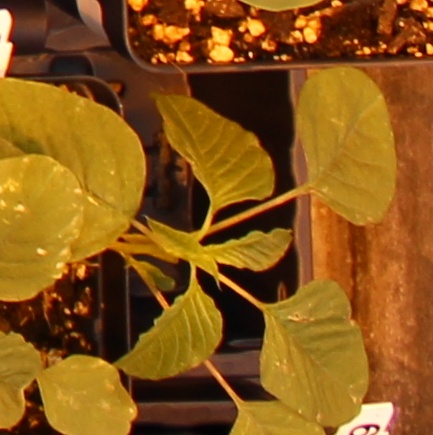
Label: Palmer Amaranth